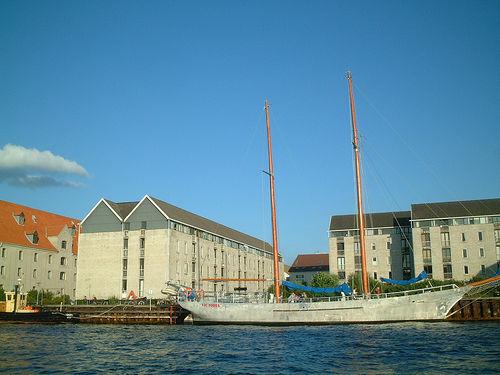
Weather: sun or clear